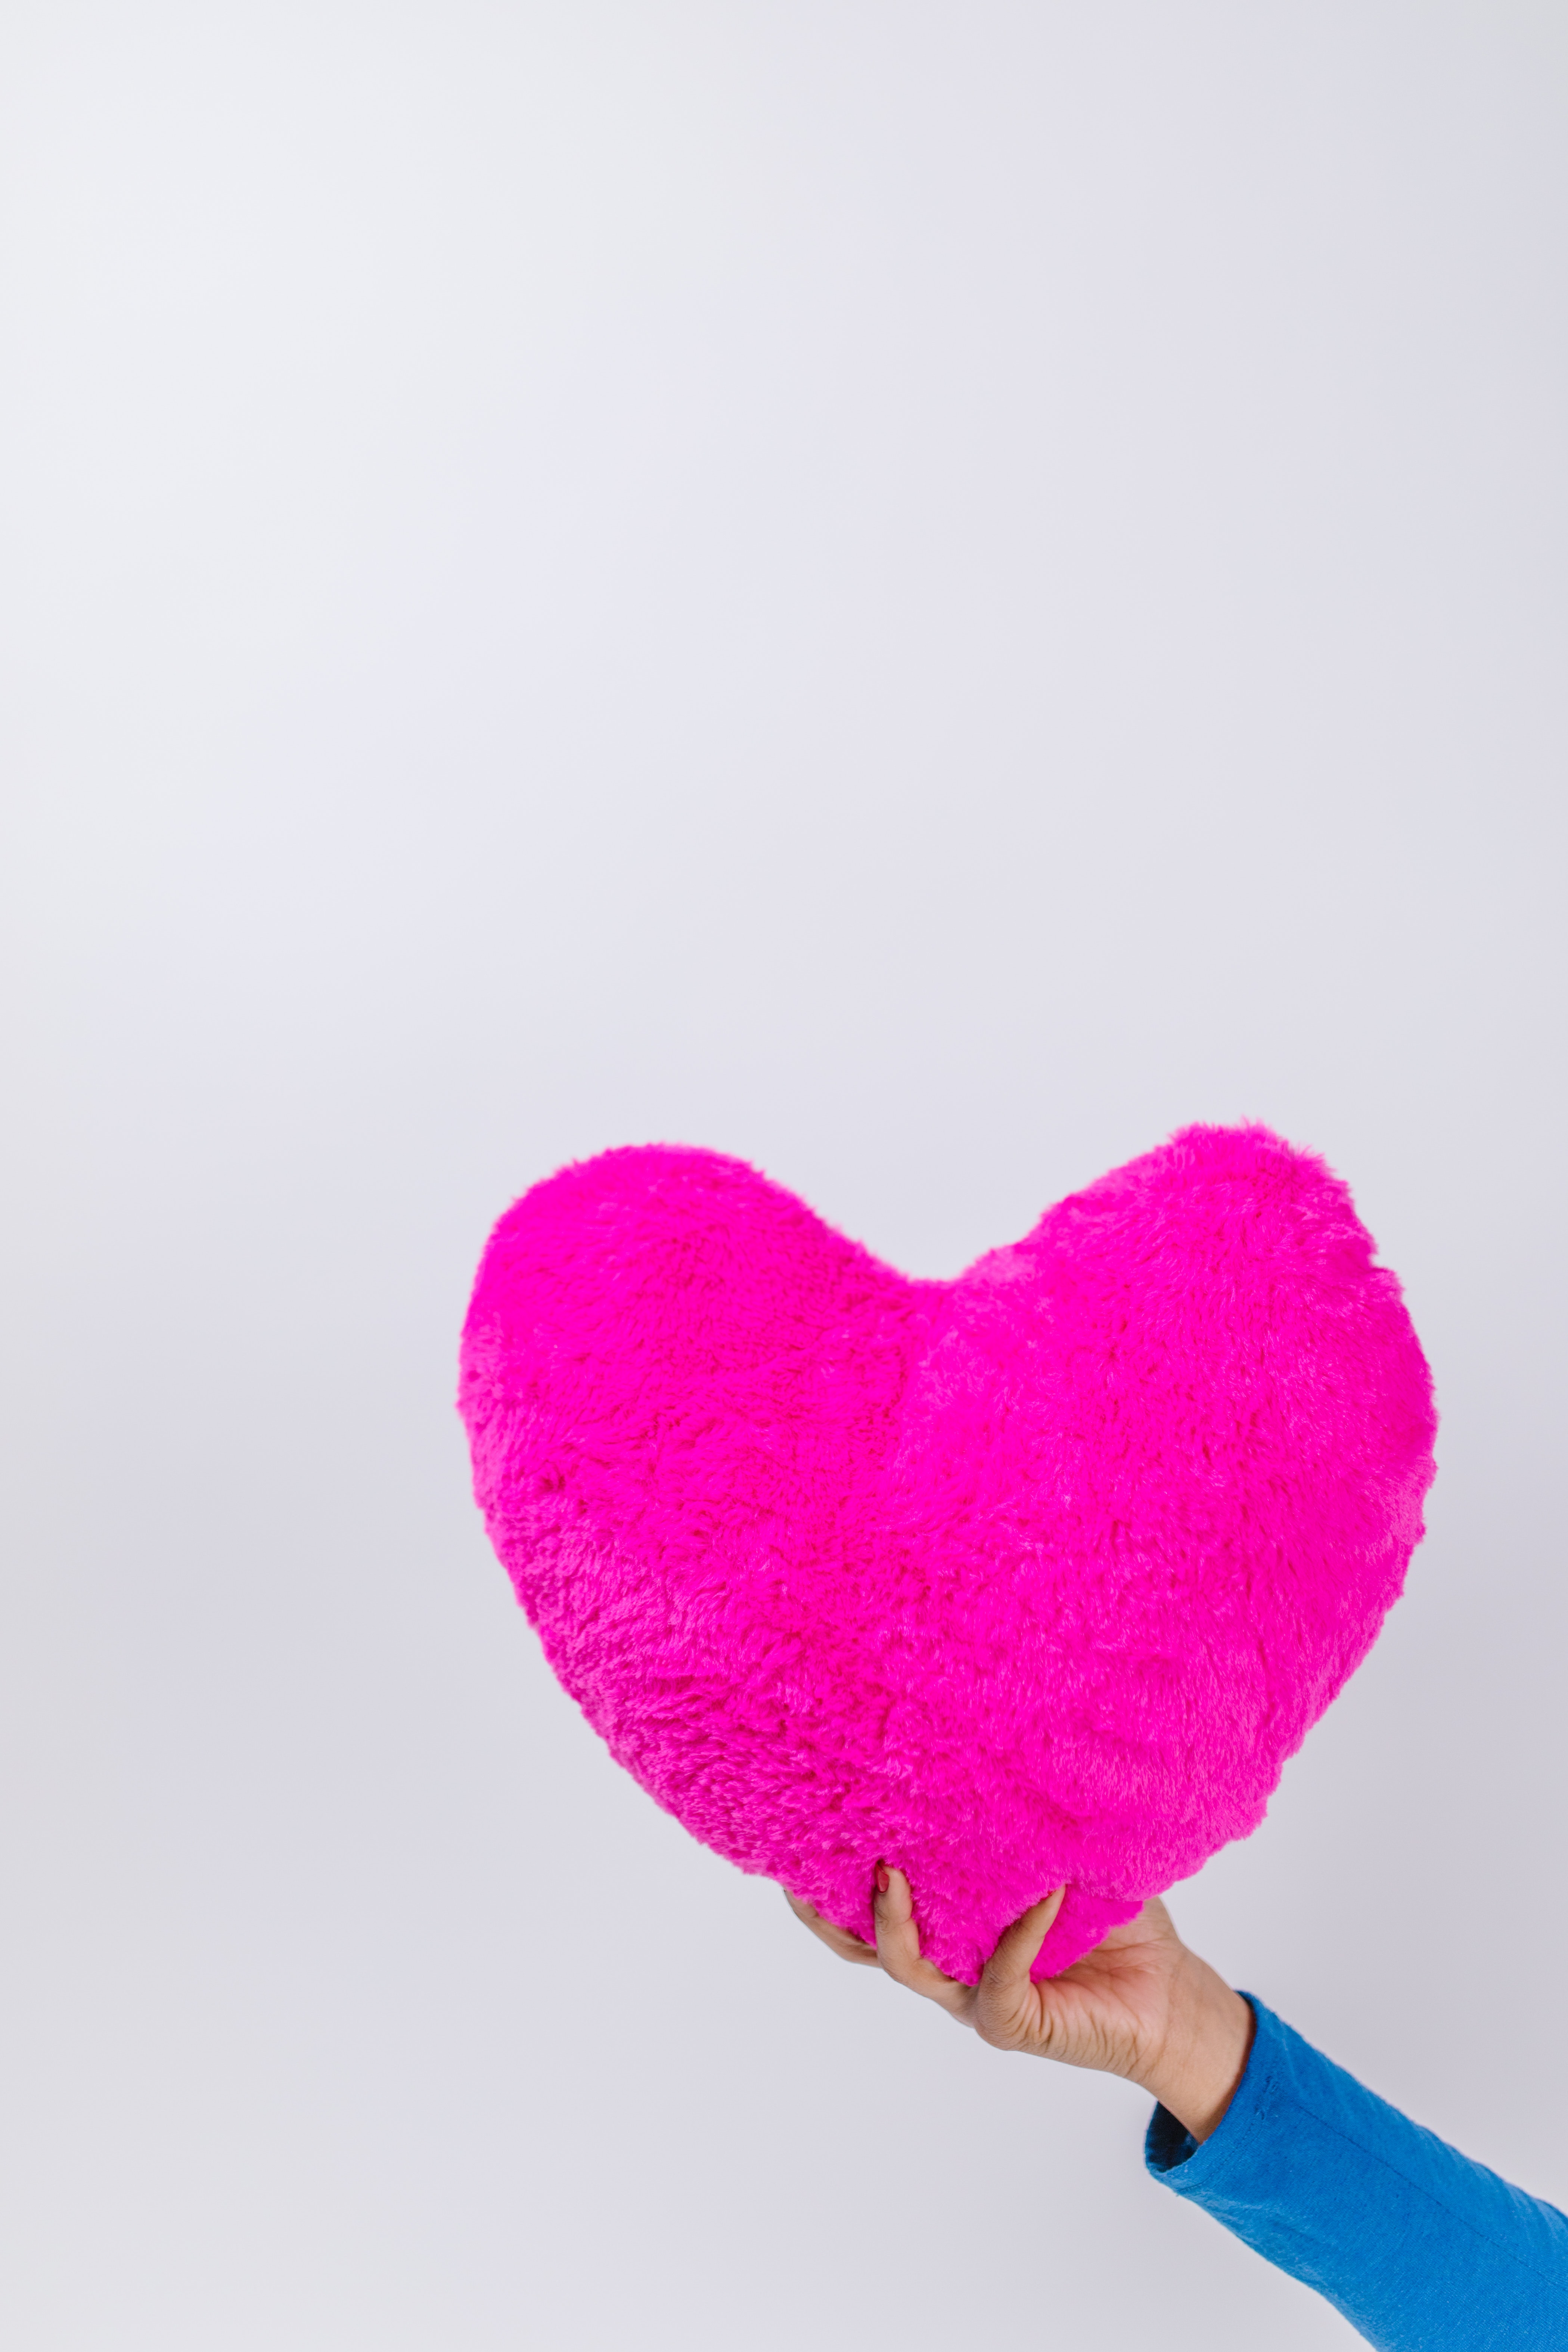
valentine, petal, human body, gesture, violet, magenta, font, heart, jewellery, fashion accessory, happy, carmine, event, electric blue, love, lipstick, body jewelry, peach, valentine's day, necklace